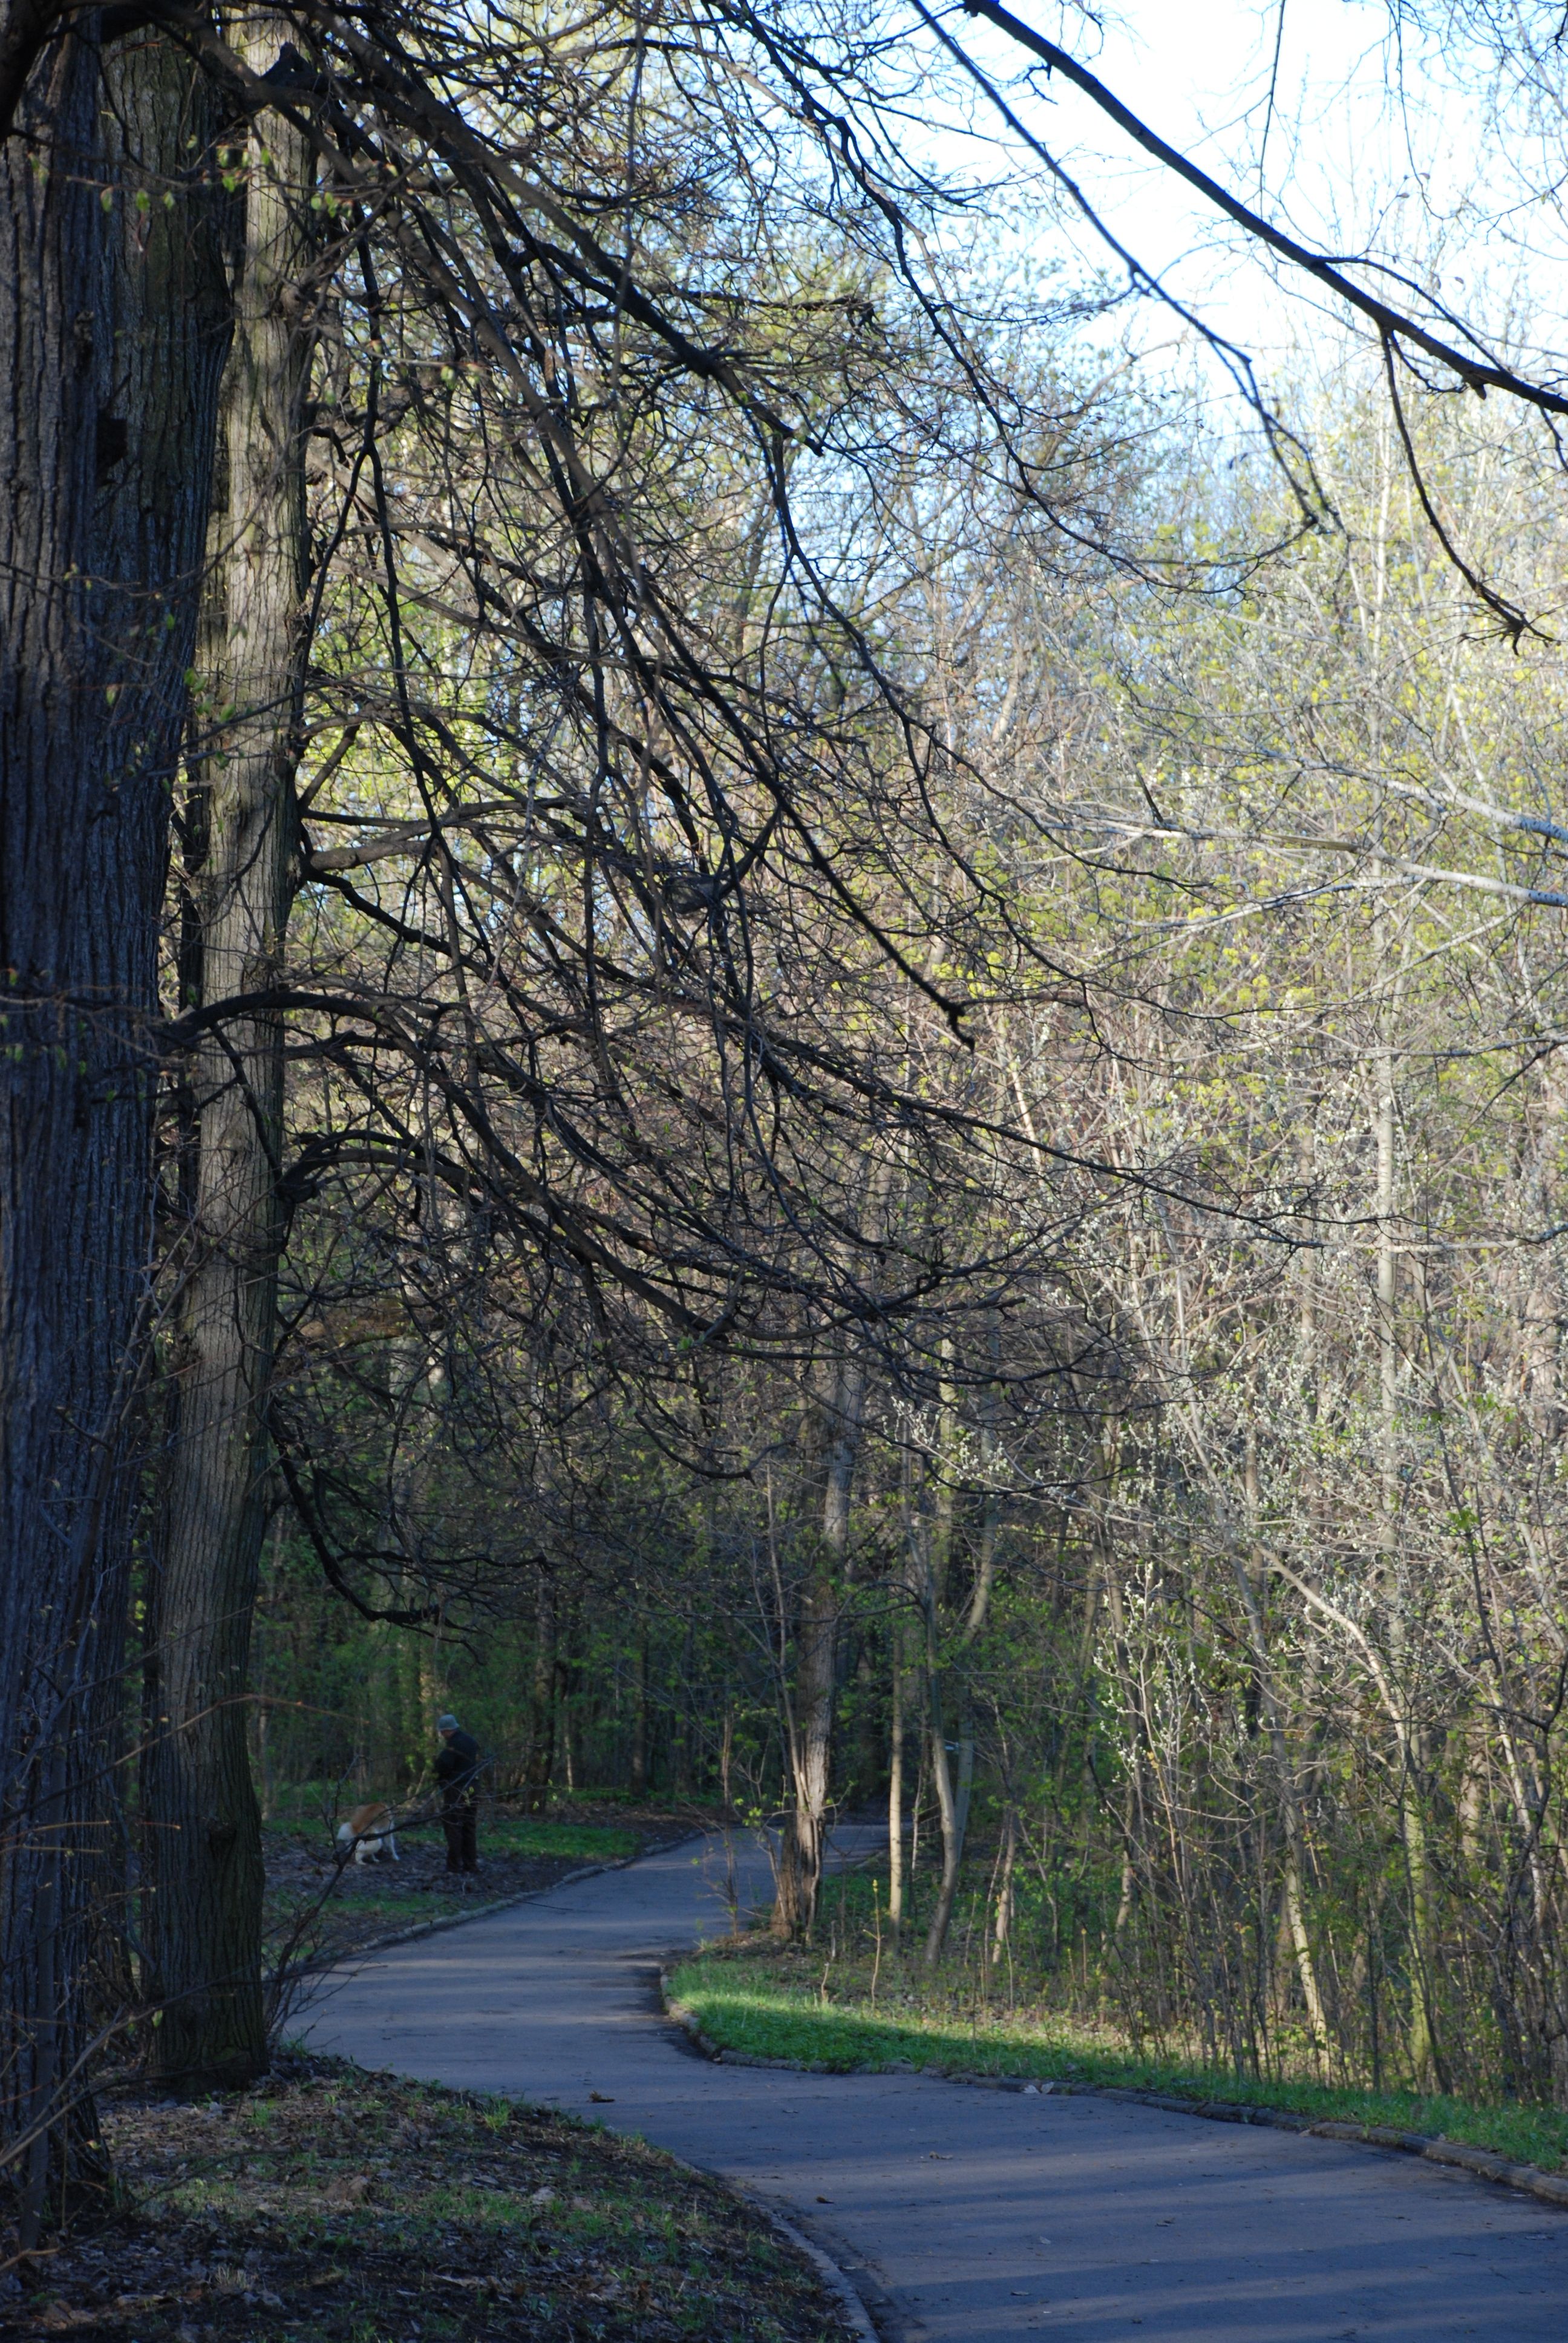
tree, water, nature, forest, branch, sunlight, leaf, river, pond, autumn, park, nikon, season, waterway, woodland, d80, habitat, nikond80, rural area, woody plant